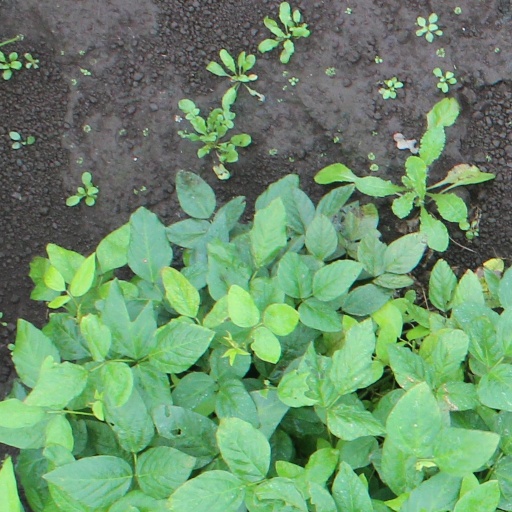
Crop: soybean